The Other Wind

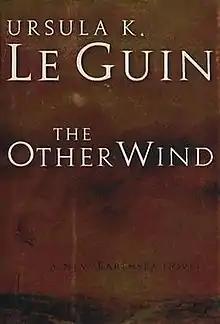
Cover of first edition (hardcover)

The Other Wind is a fantasy novel by the American author Ursula K. Le Guin, published by Harcourt in 2001. It is the fifth and final novel set in the fictional archipelago Earthsea. The novel won the annual World Fantasy Award for Best Novel, and it was runner-up for the Locus Award for Best Fantasy Novel, among other nominations.